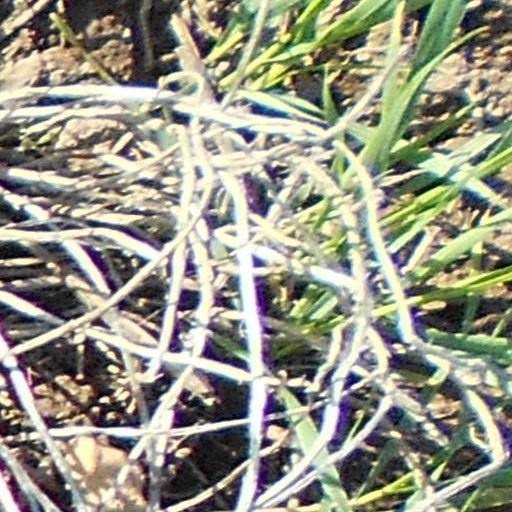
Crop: wheat